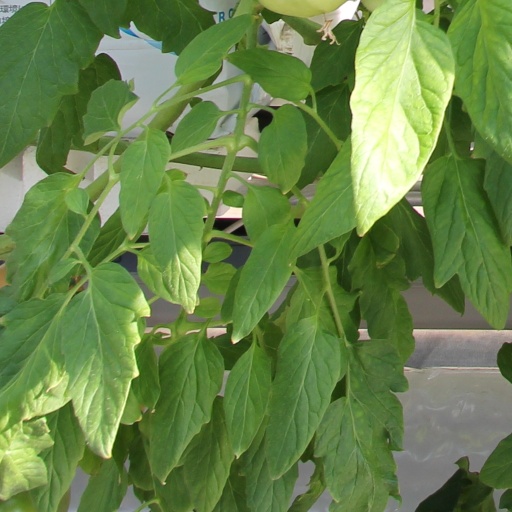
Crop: tomato